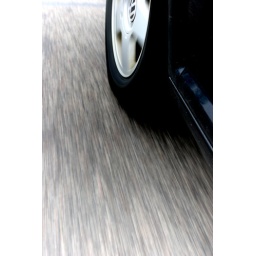
My VW wheel on the road driving; I sure am glad I didn't hit a rock in the road!